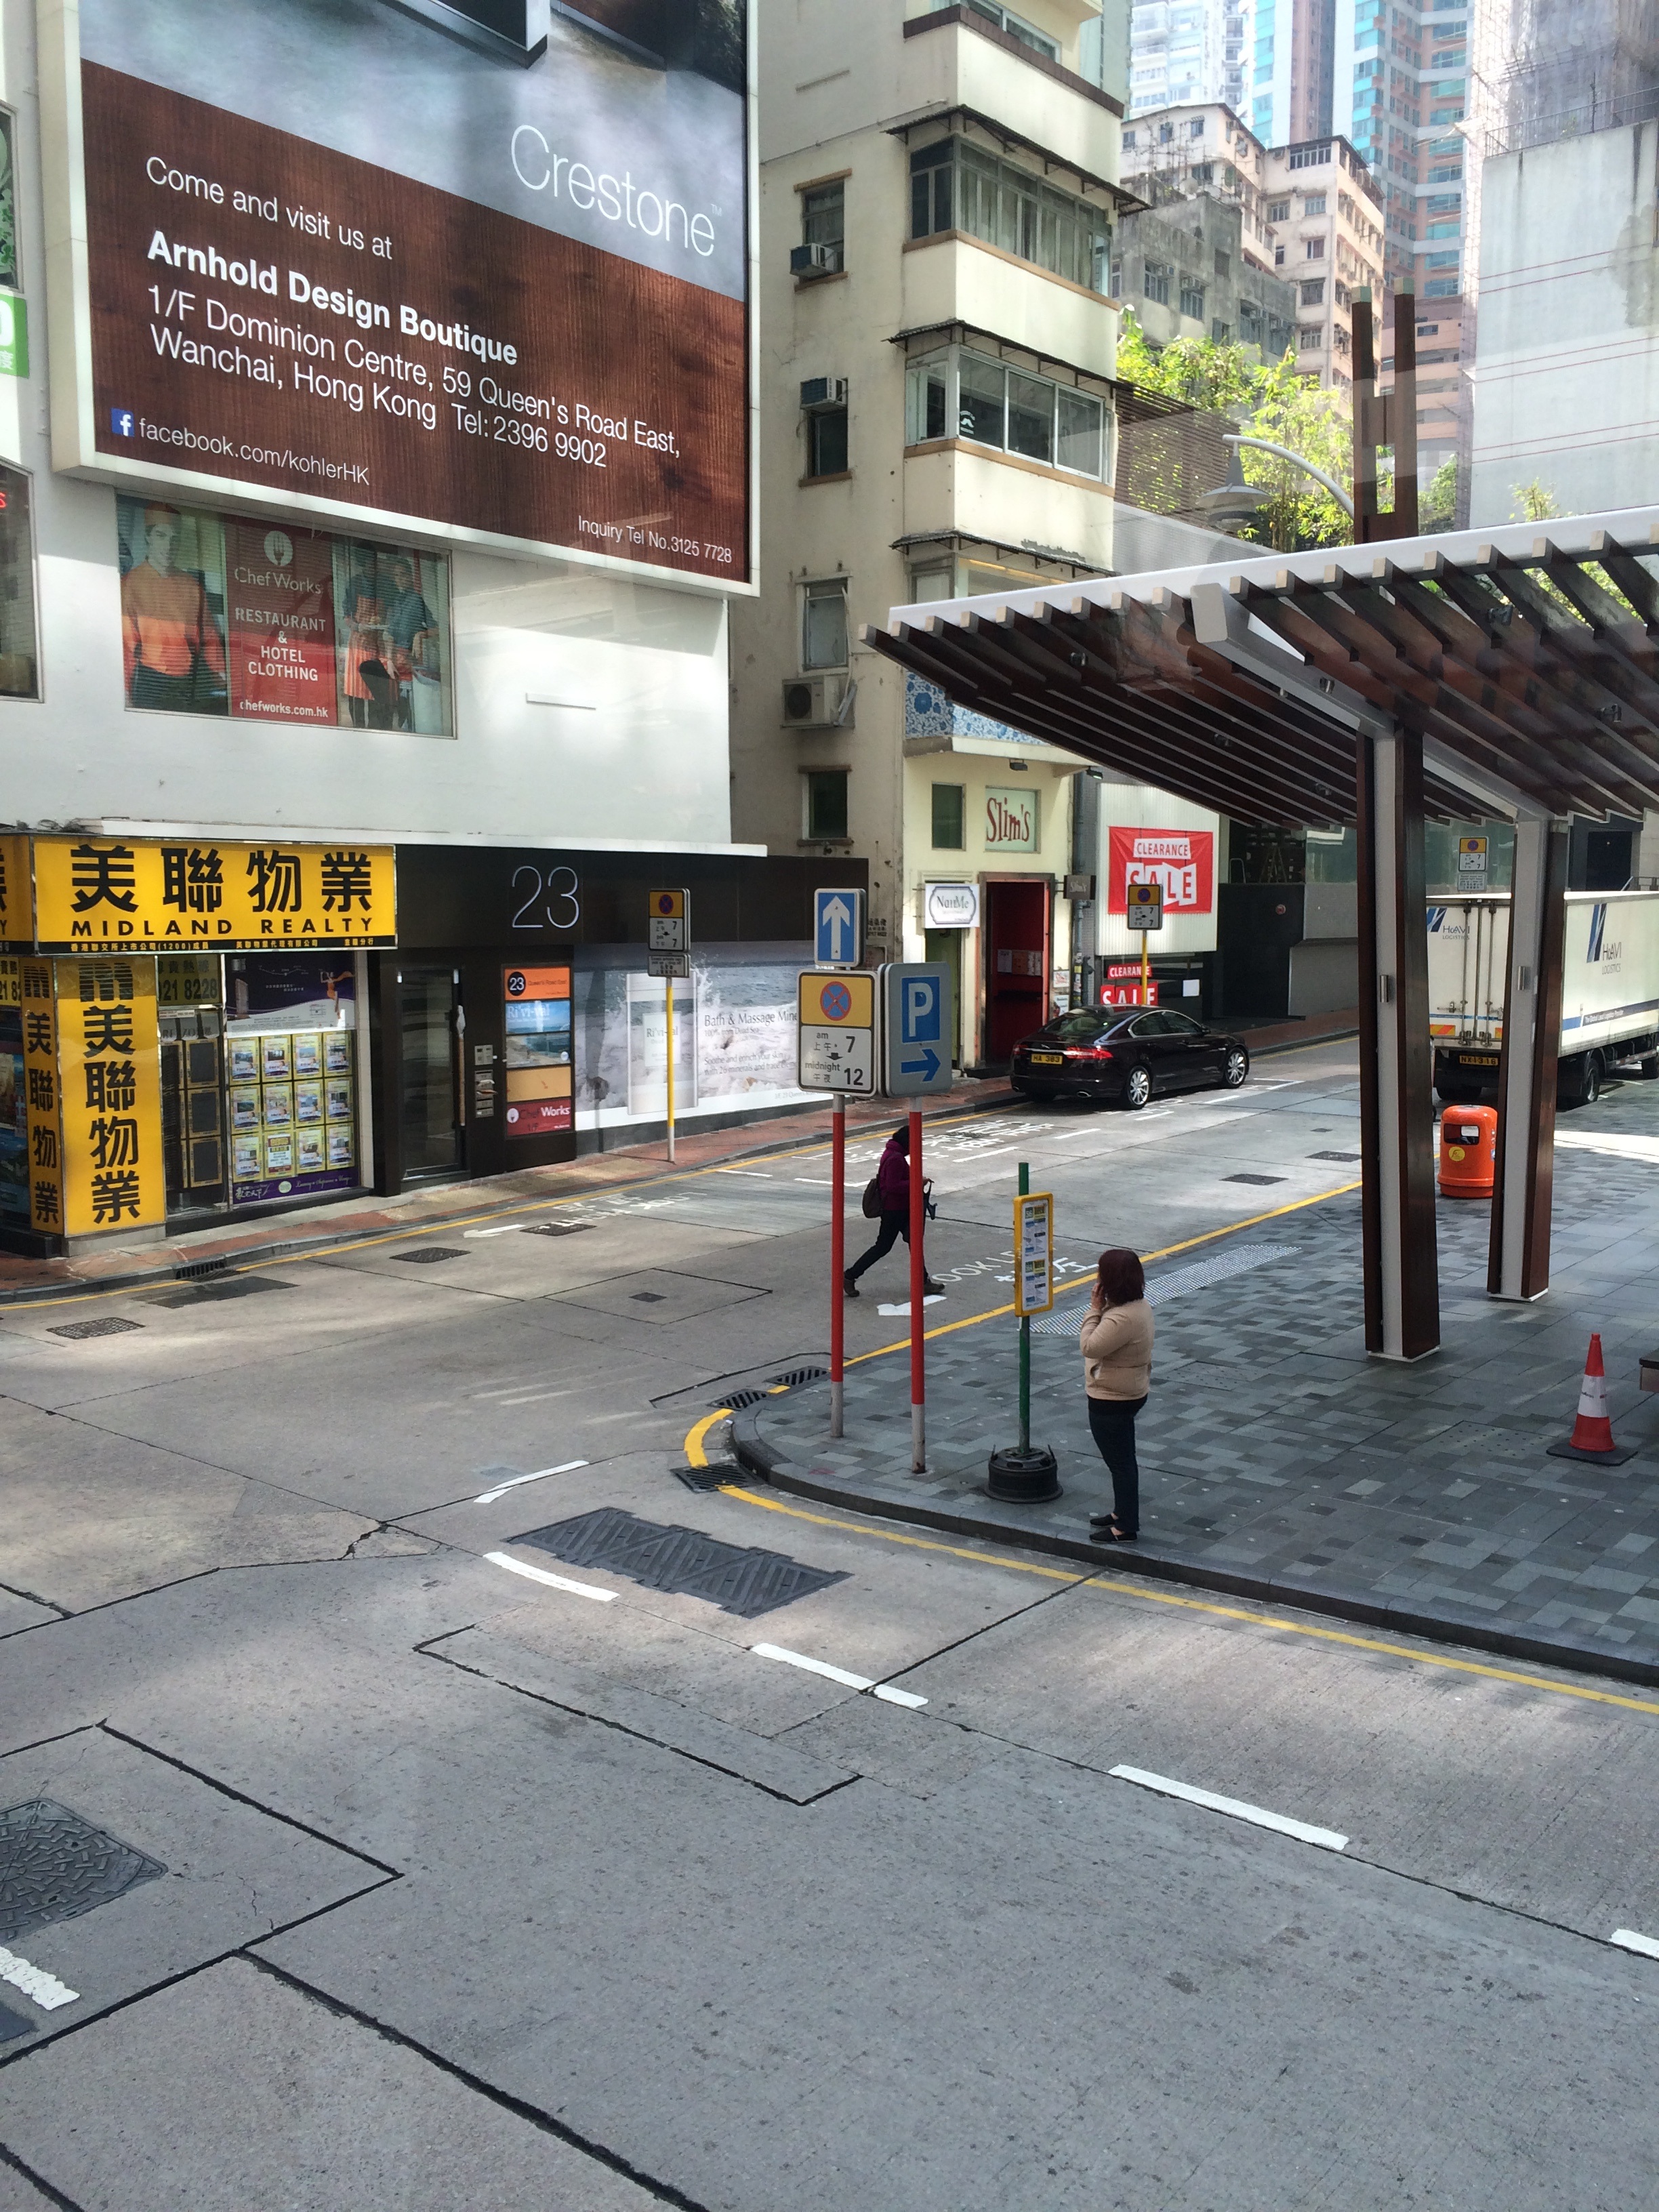
pedestrian, road, street, building, city, downtown, transport, lane, public transport, hong kong, infrastructure, neighbourhood, street view, urban area, human settlement